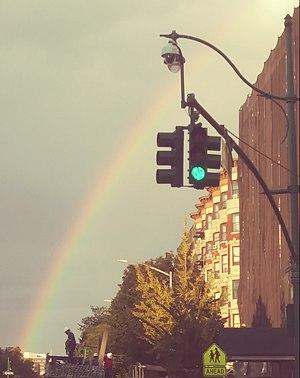
Malcolm X Boulevard est une avenue du quartier de Harlem, dans le nord de l'arrondissement de Manhattan, à New York.